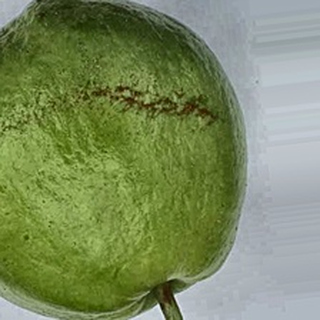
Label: healthy_guava